Frohen-le-Grand

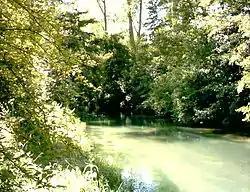
The river Authie in Frohen-le-Grand.

Frohen-le-Grand is a former commune in the Somme "département" in the Picardie region of France. Since 1 January 2007, Frohen-le-Grand and Frohen-le-Petit have combined into the new commune of Frohen-sur-Authie.